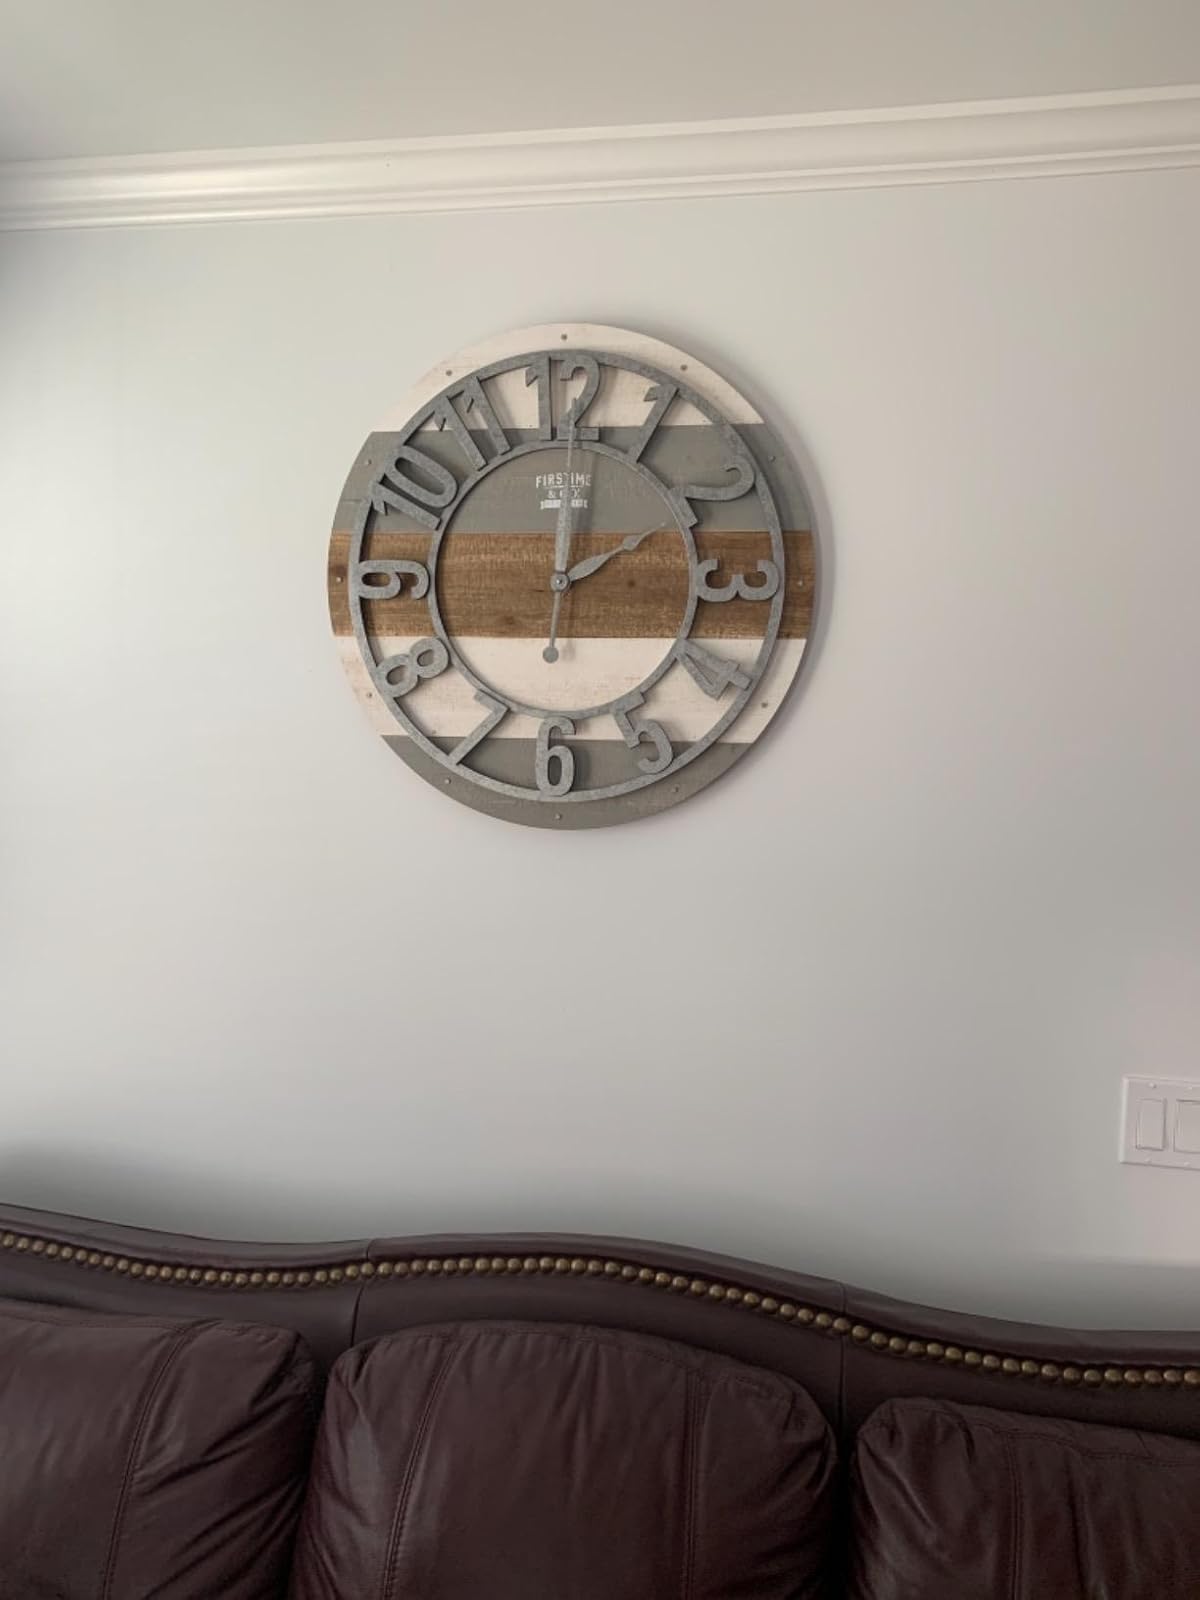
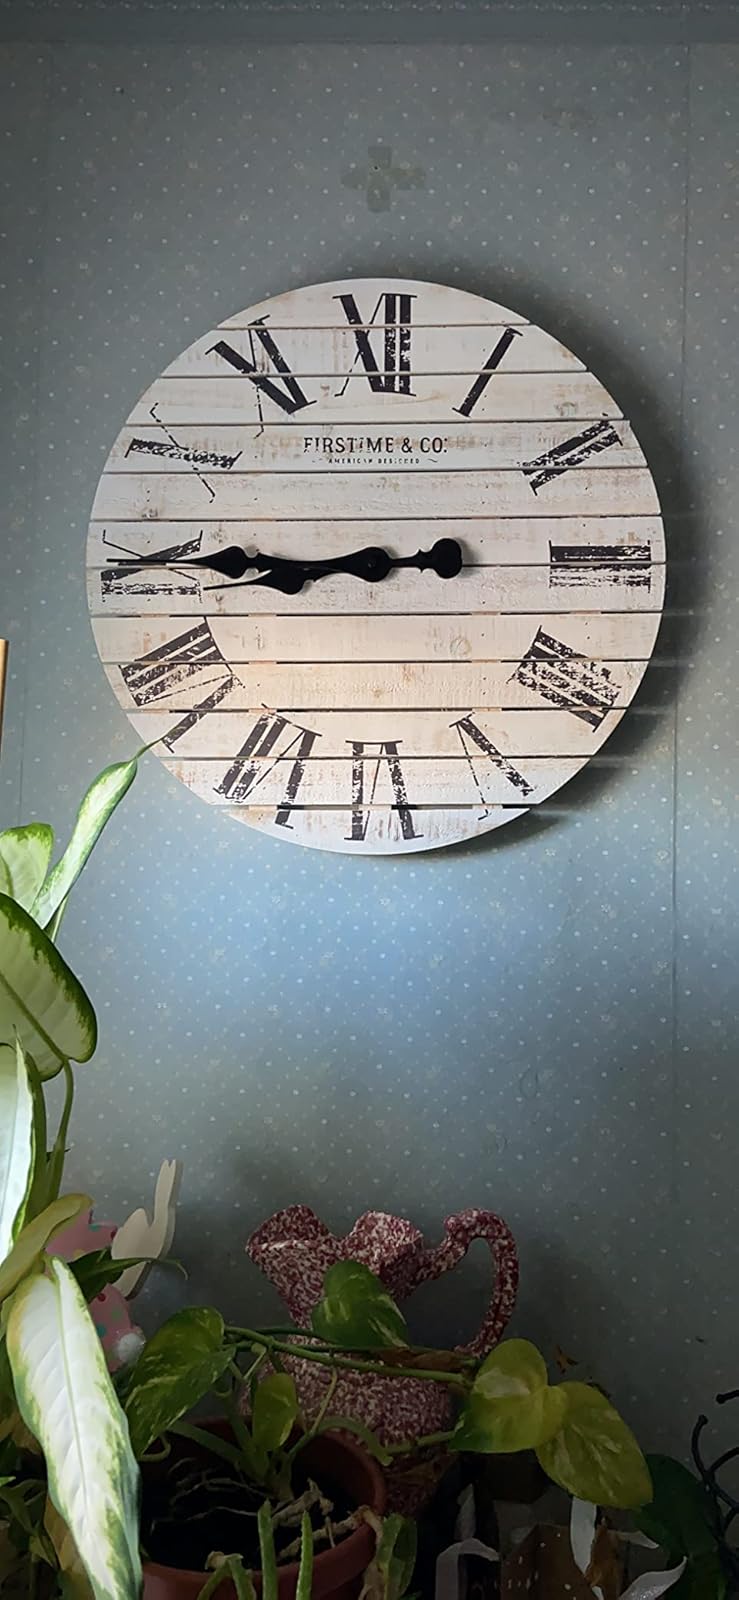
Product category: clock
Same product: no